Planetary civilization

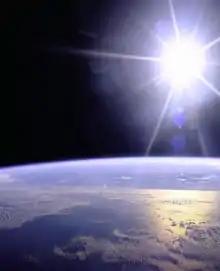
A planetary or a Type I civilization is a civilization that would be global, likely having a tolerant worldwide society that functions through science and reason, and is capable of consuming all of the incoming energy from its neighboring star, or about 10 watts for Earth.

A planetary civilization or global civilization is a civilization of Type I on the Kardashev scale. This type of civilization is likely to be reliant on renewable energy sources such as stellar power, as well as powerful non-renewable sources such as nuclear fusion. A Type I civilization's energy consumption level is roughly equivalent to the solar insolation on Earth (between 10 and 10 watts) – around 3 orders of magnitude higher than that of contemporary humanity (around 2×10 as of 2020).